National and regional identity in Spain

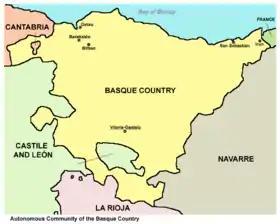
Map of the Basque Country

The coastal strip on the Bay of Biscay, to the north of the Cordillera Cantábrica, has a climate distinct from that of most of Spain, with abundant rainfall and cool summers. For this it is called "España Verde" (Green Spain), and broadly includes the regions of Basque Country, Navarre, Cantabria, Asturias, and Galicia.